Mosquito bite allergy

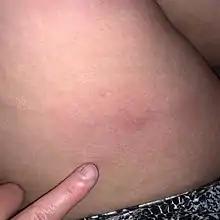
Circumscribed erythema related to severe mosquito bite allergy

Mosquito bite allergies, also termed hypersensitivity to mosquito bites, are excessive reactions of varying severity to mosquito bites. They are allergic hypersensitivity reactions caused by the non-toxic allergenic proteins contained in the saliva injected by a female mosquito (male mosquitos do not take blood-meals) at the time it takes its blood meal, and are not caused by any toxin or pathogen. By general agreement, mosquito bite allergies do not include the ordinary wheal and flare responses to these bites although these reactions are also allergic in nature. Ordinary mosquito bite allergies are nonetheless detailed here because they are the best understood reactions to mosquito bites and provide a basis for describing what is understood about them.